Smelling salts

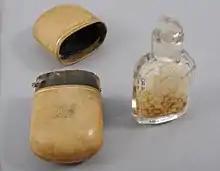
Flask with smelling salts, used for reviving dental patients after a procedure. French, 18th century.

Smelling salts have been used since Roman times and are mentioned in the writings of Pliny as "Hammoniacus sal". Evidence exists of use in the 13th century by alchemists as sal ammoniac. In the 14th-century "The Canon's Yeoman's Tale", one of Chaucer's "The Canterbury Tales", an alchemist purports to use "sal armonyak". In the 17th century, the distillation of an ammonia solution from shavings of harts' (deer) horns and hooves led to the alternative name for smelling salts as spirit or salt of hartshorn.